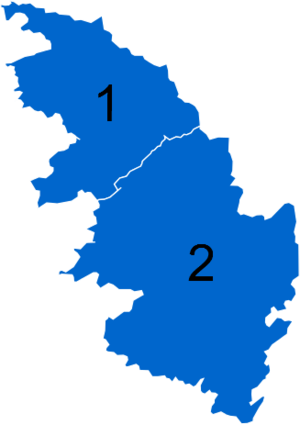
Résultats des élections législatives de la Corse-du-Sud en 2012
Les élections législatives françaises de 2012 se tiennent les 10 et 17 juin 2012. Elles sont marquées par un nouveau découpage électoral des 577 circonscriptions pour tenir compte de l'évolution de la démographie française. Les résultats sont présentés par département ou collectivité et pour chaque circonscription. Ils indiquent les modifications éventuellement apportées à la composition de ces circonscriptions par rapport au précédent découpage de 1986 :
Les élections législatives françaises de 2012 se déroulent les 10 et 17 juin 2012. Dans le département de Corse-du-Sud, non concerné par le redécoupage électoral, deux députés sont à élire dans le cadre de deux circonscriptions.